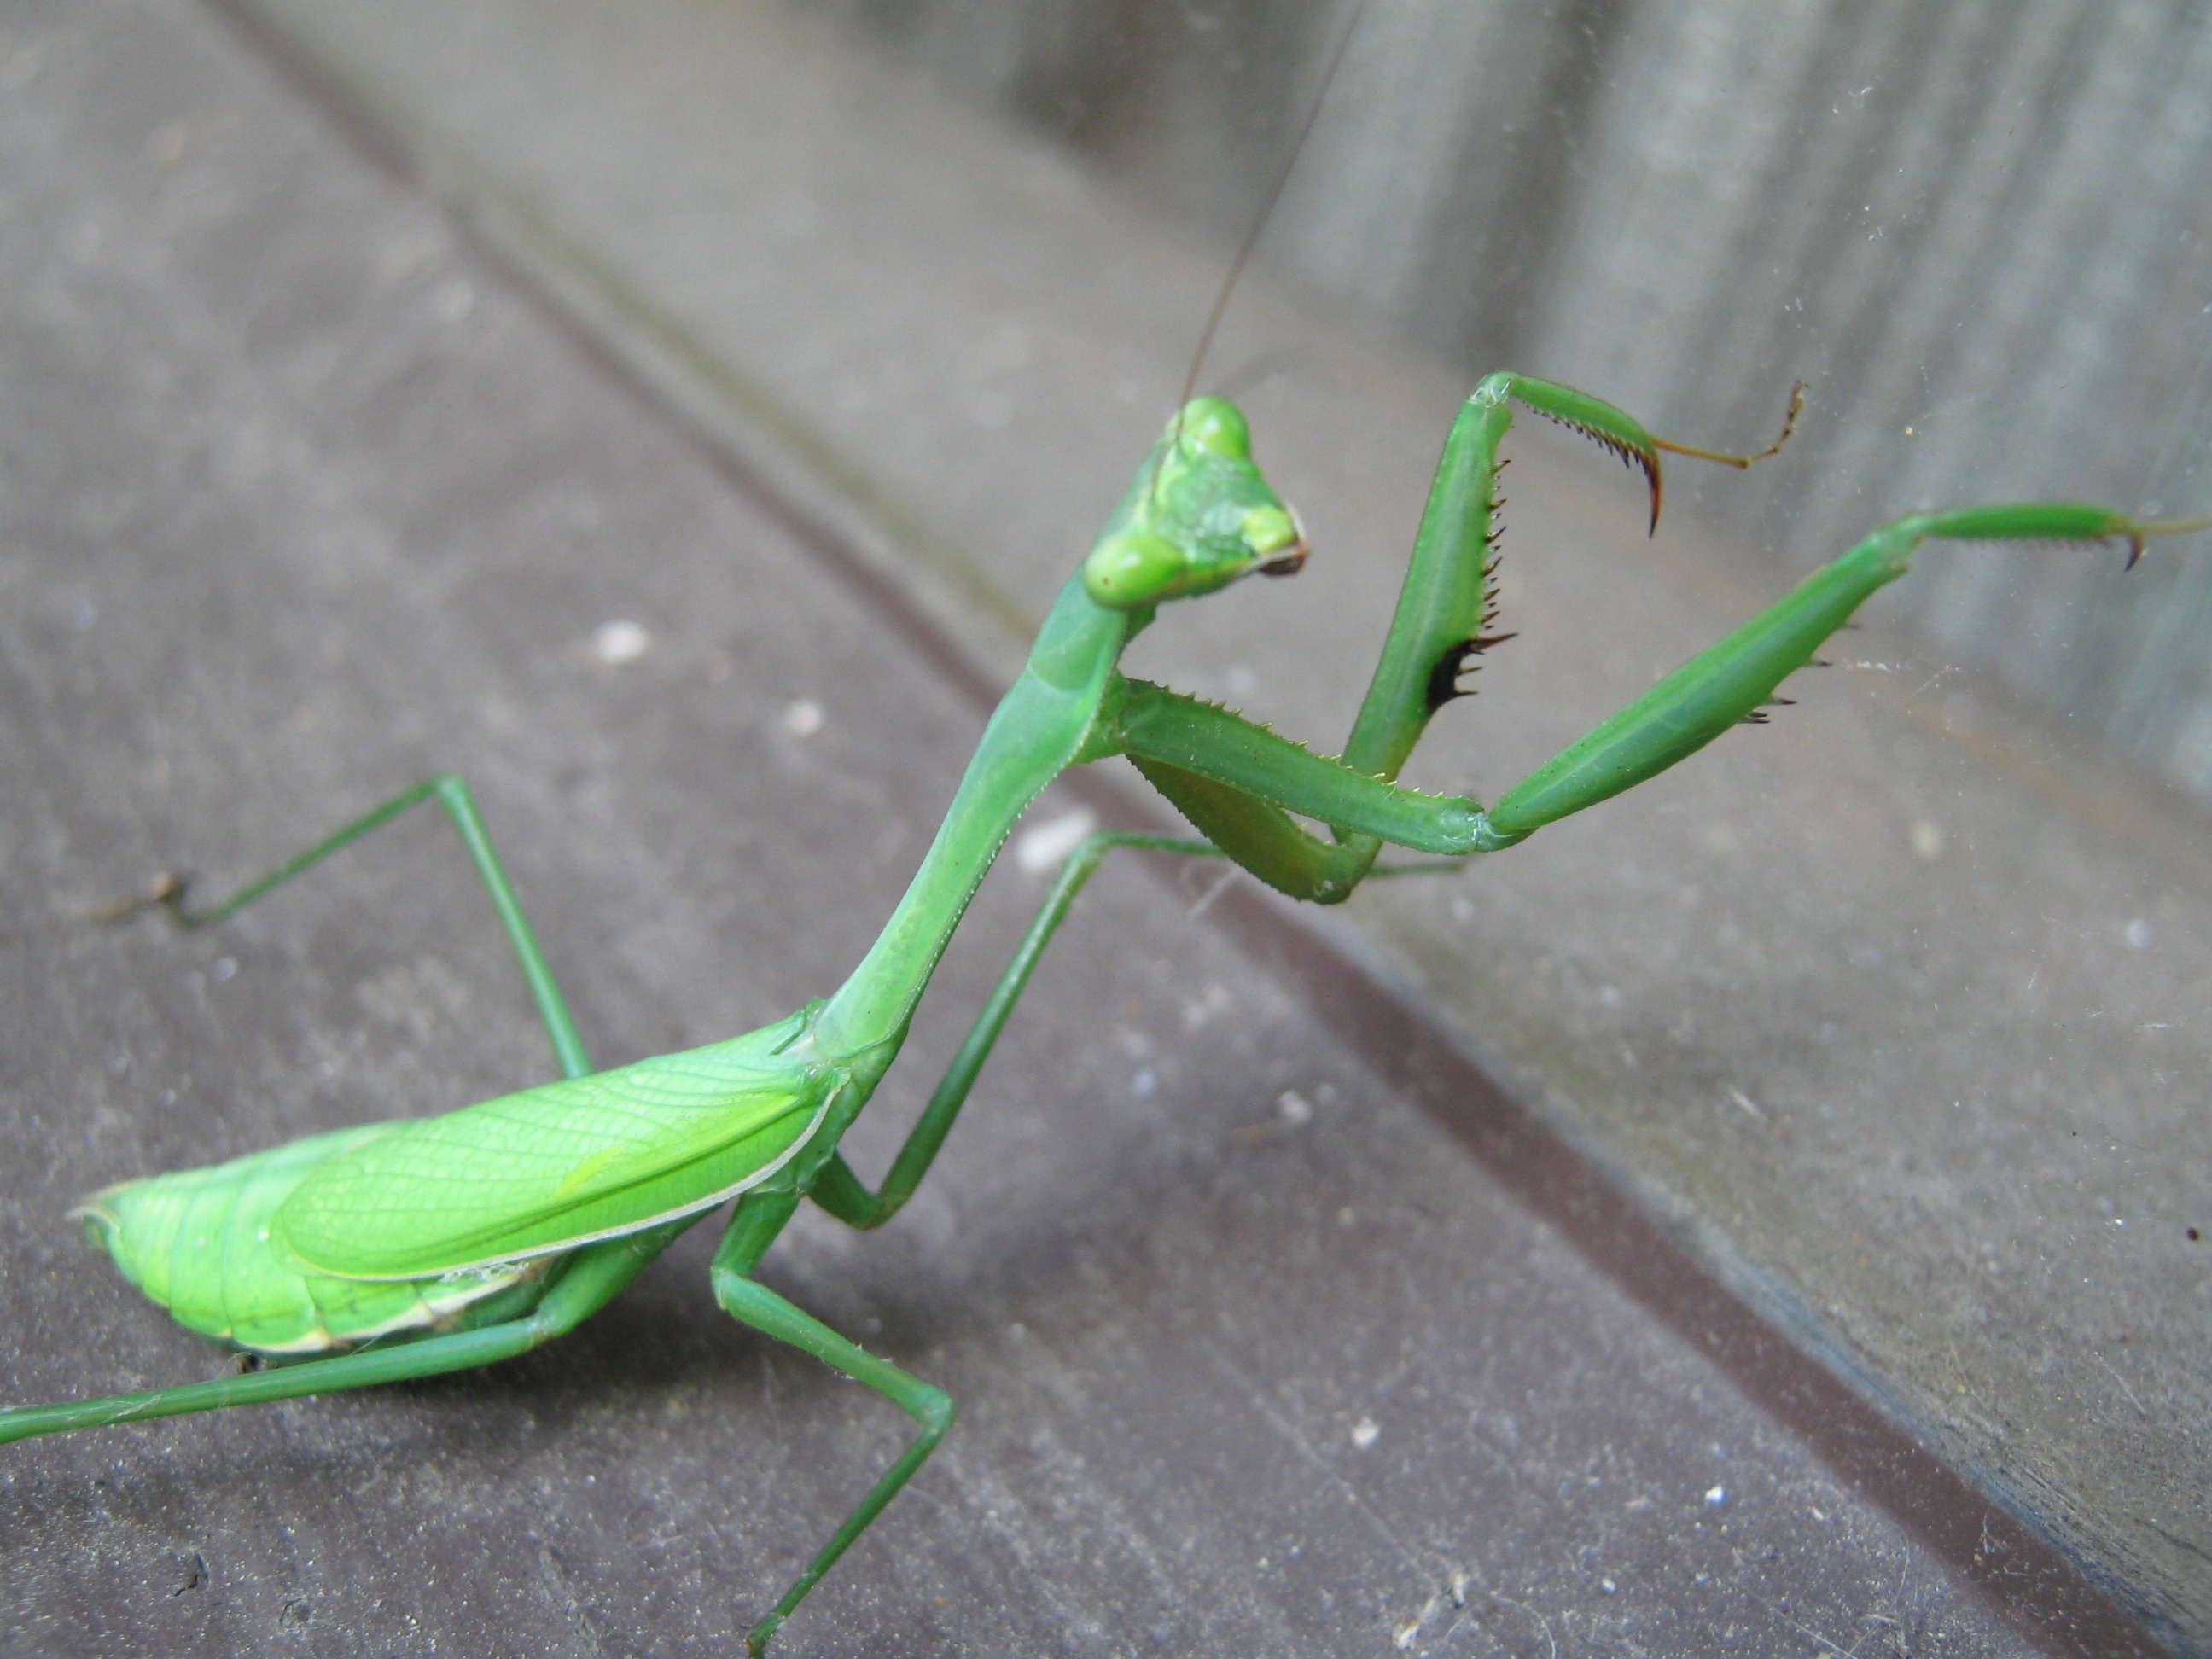
outdoor, wing, animal, wild, antenna, green, praying mantis, insect, bug, predator, fauna, praying, invertebrate, camouflage, mantis, mantodea, creepy, species, thorax, antennae, macro photography, arthropod, european mantis, exoskeleton, mantid